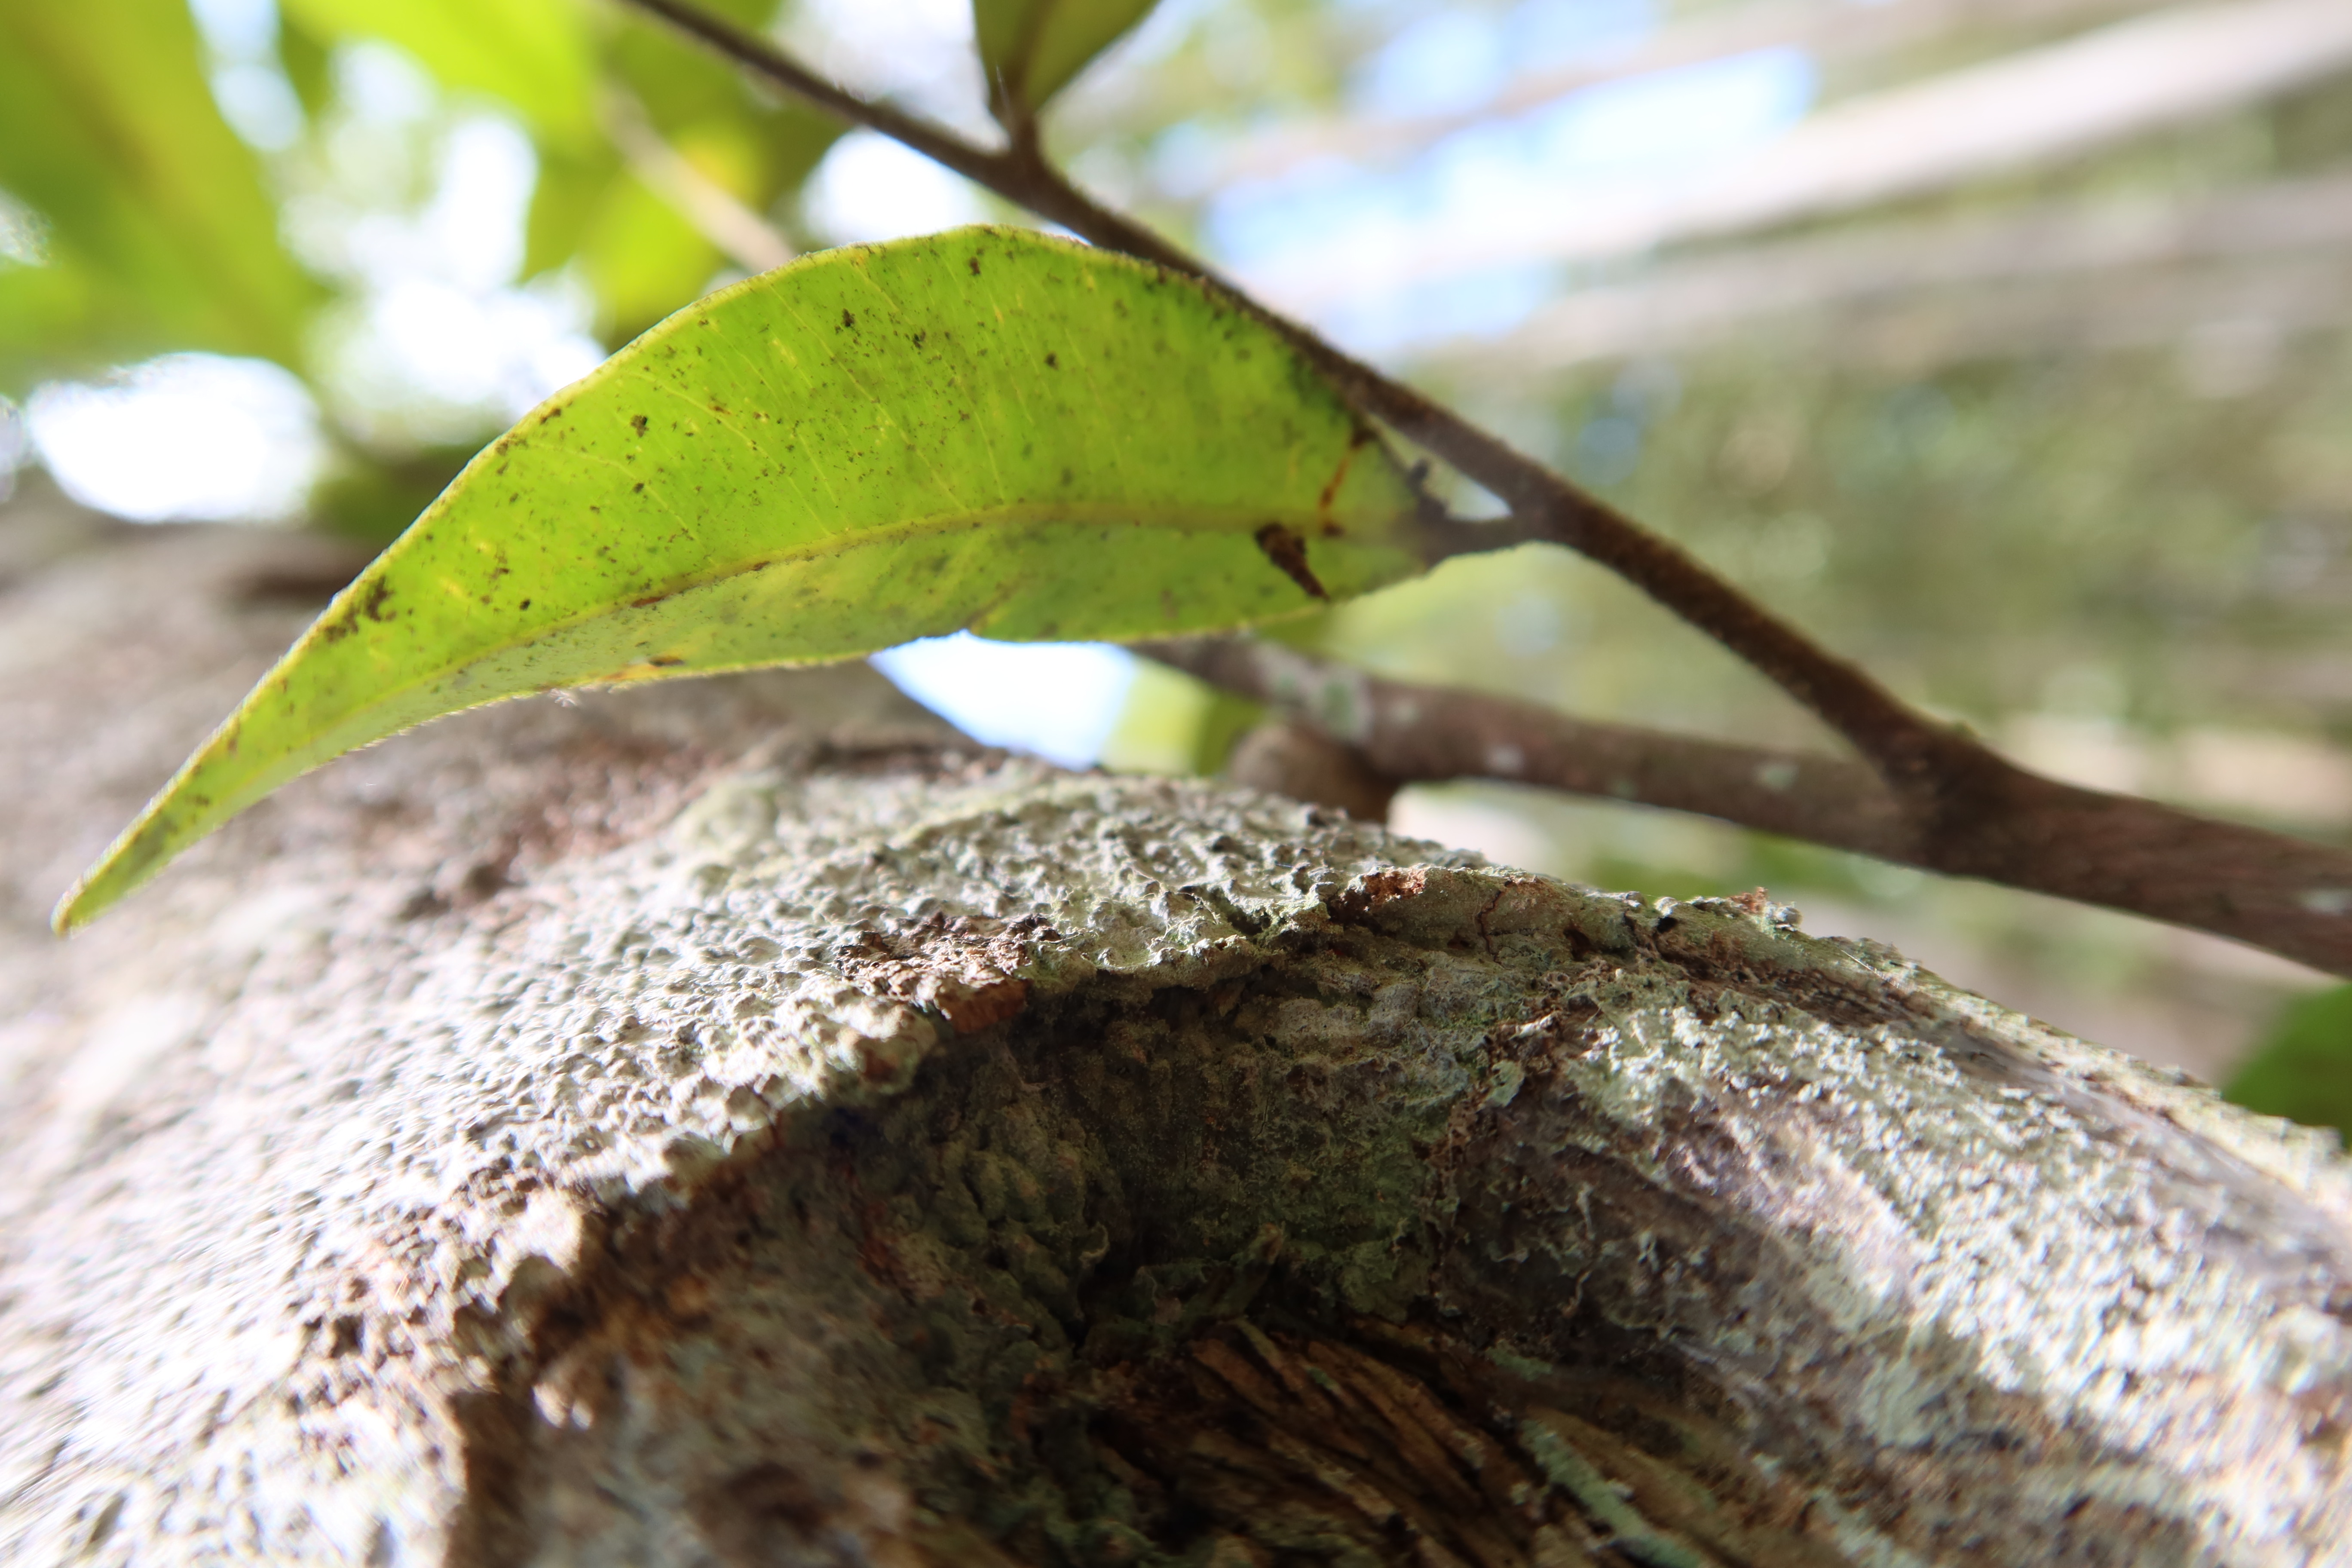
Label: Black spots